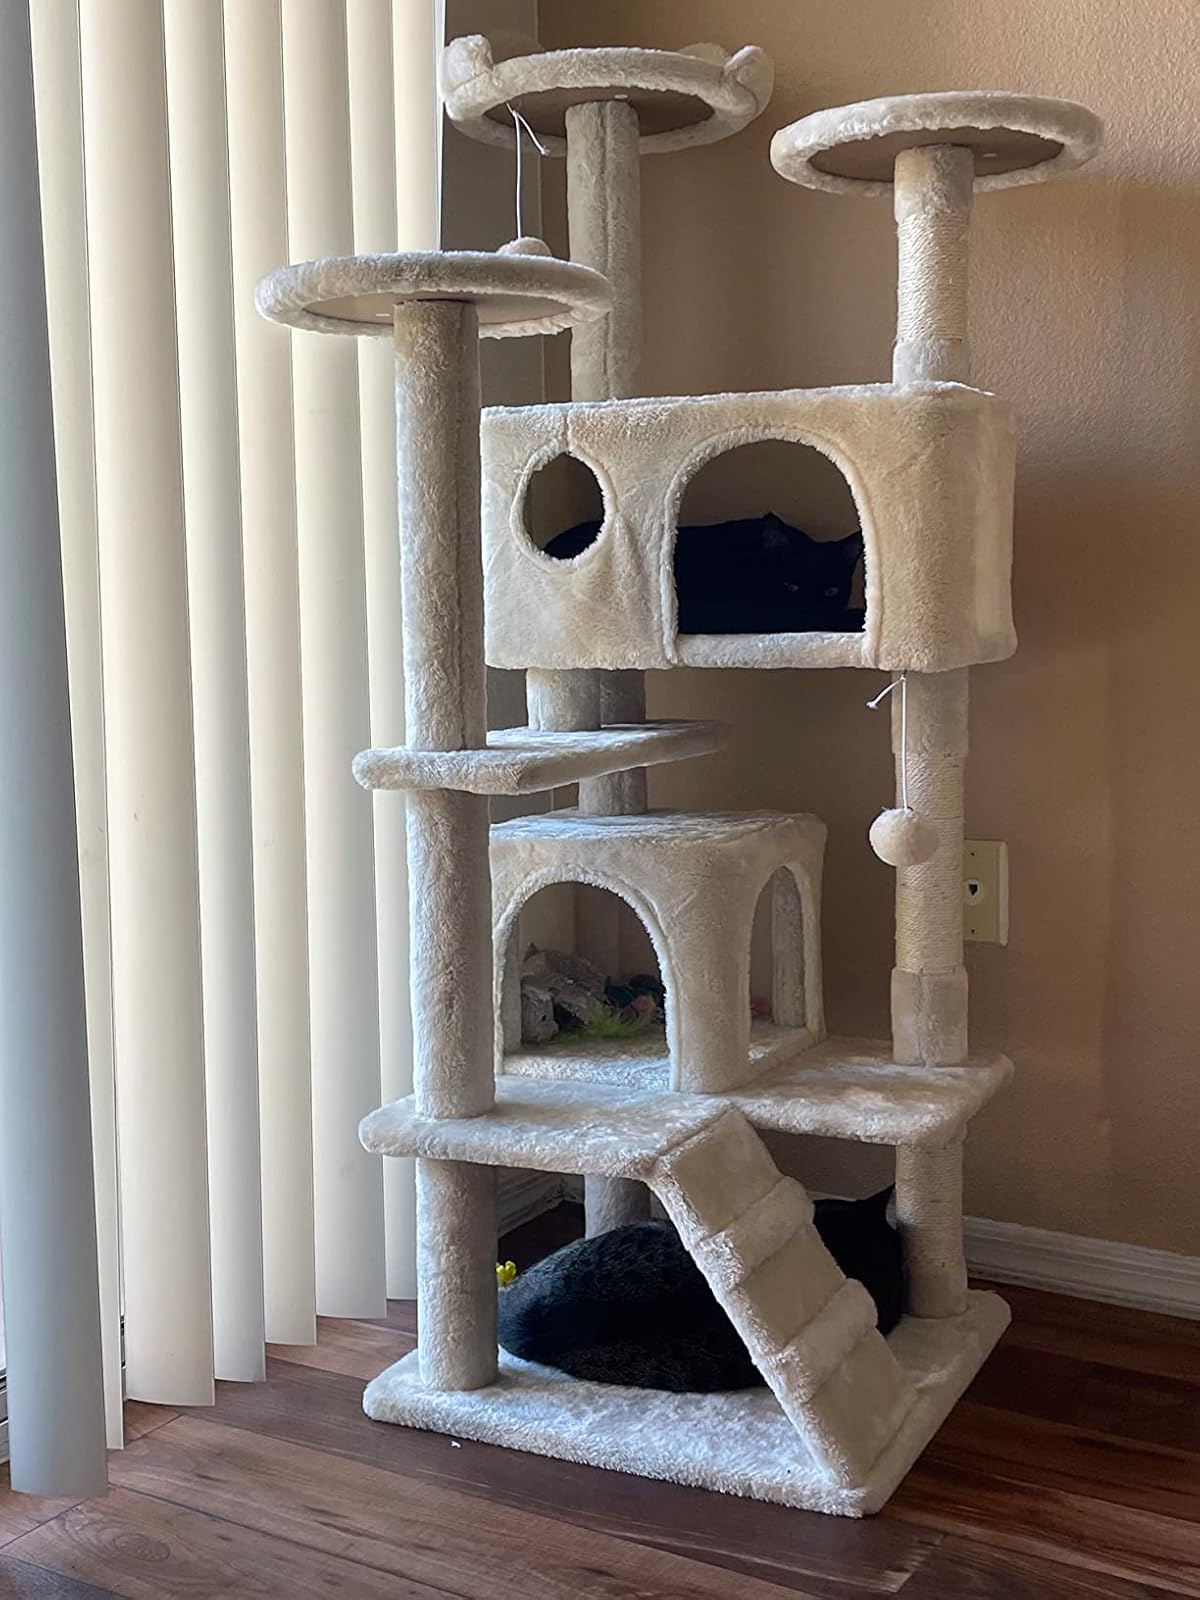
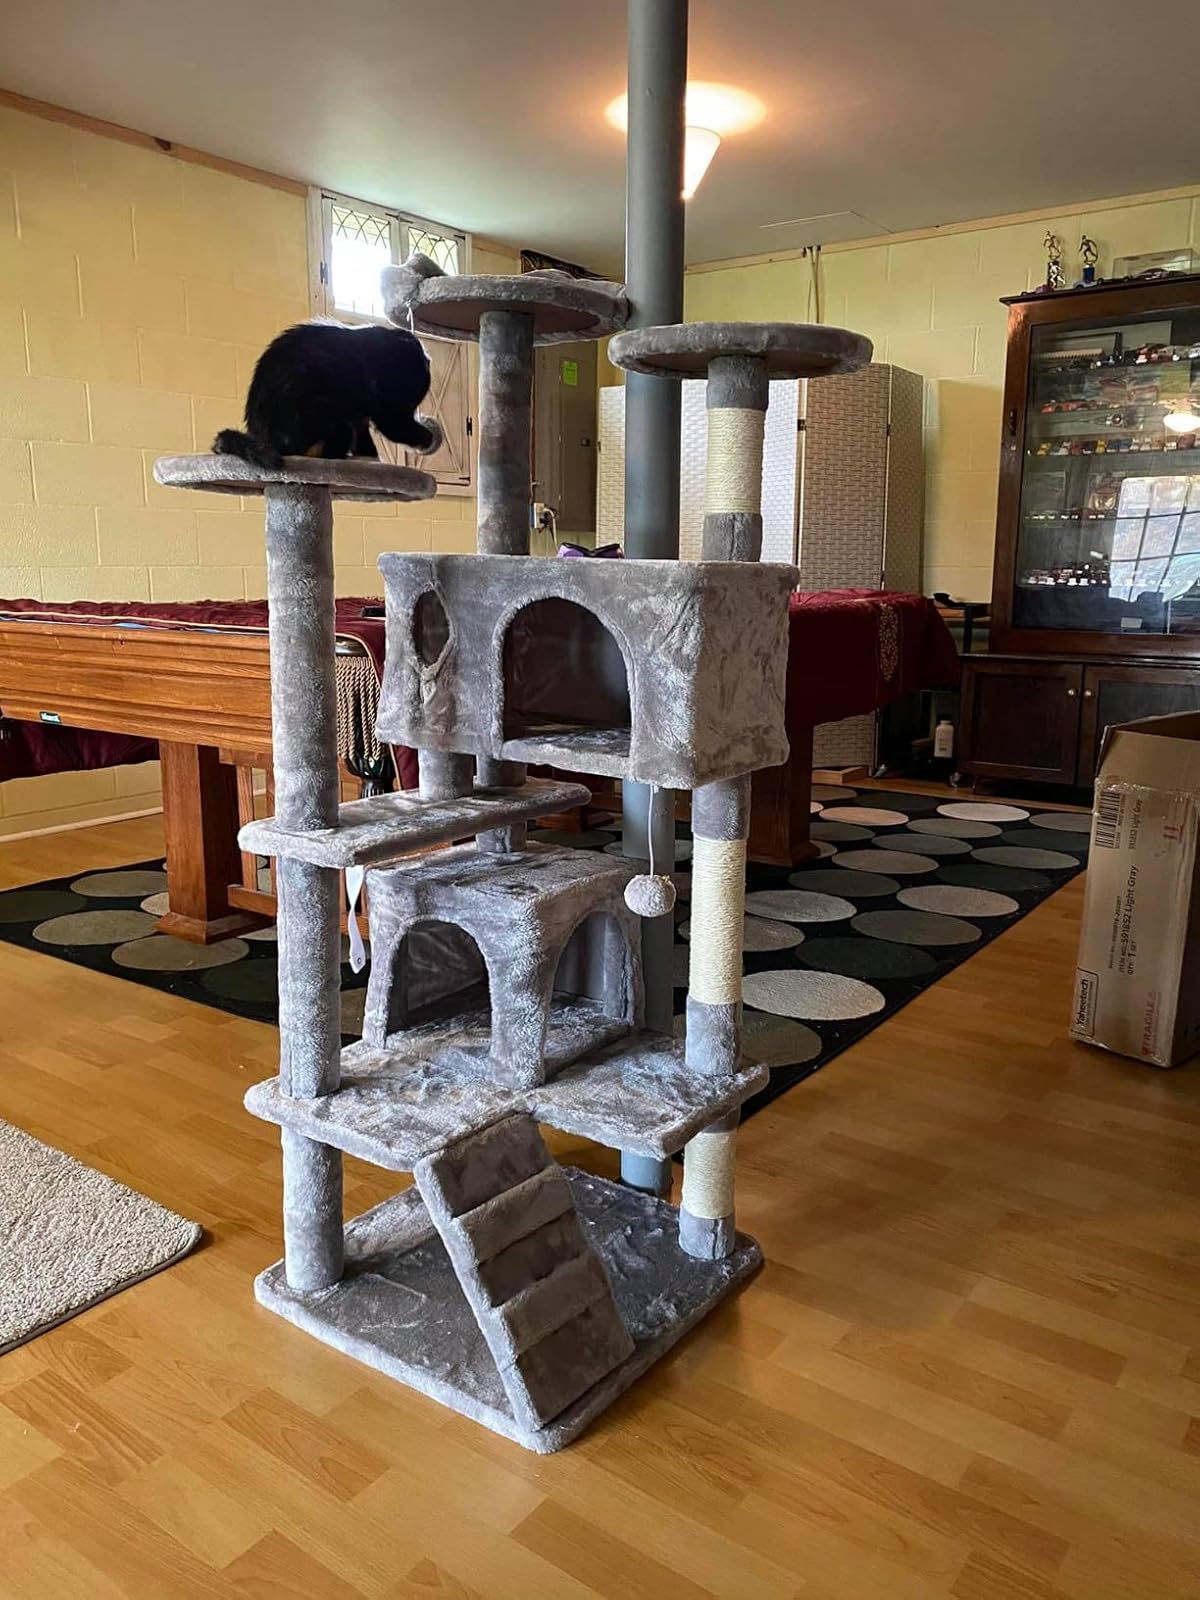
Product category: items_cat tree
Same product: no